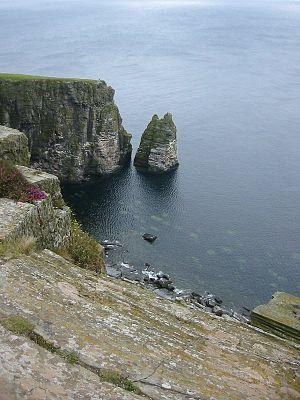
Port Erin est une petite ville du sud de l’île de Man. Son nom mannois signifie soit le « port du Seigneur » ou le « port de Fer ». Sa population s'établit en 2001 à 3 369 habitants.